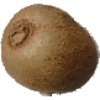
Label: Kiwi 1